The Nationalists (France)

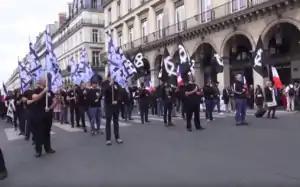
PNF members alongside members of the nationalist CLAN movement participating in a 2015 rally honoring Jeanne d'Arc

The Nationalists, also known as Parti Nationaliste Français, is a far-right neo-fascist political movement in France originally established in 1983 by former National Front (FN) members, including former Waffen-SS members like Pierre Bousquet, Jean Castrillo, and Henri Simon, around the magazine "Militant." Inactive after the early 1990s, it was reactivated in 2015 following the dissolution of the néo-Pétainist movement by the French authorities in 2013. Far-right militant Yvan Benedetti serves as its current leader.